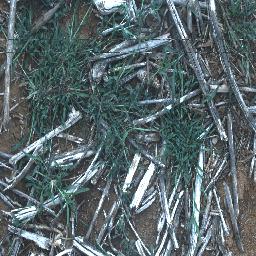
Label: negative